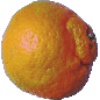
Label: Mandarine 1